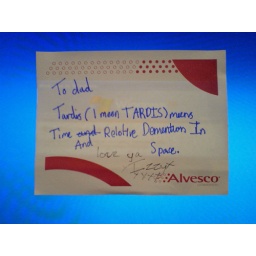
Left on my computer screen by Isobel (9) wishing to clarify a Doctor Who point.